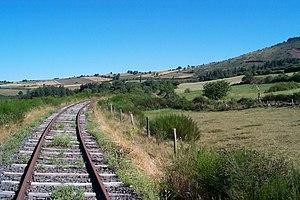
La ligne du Puy à Langogne est une ancienne ligne de chemin de fer française a écartement standard et à voie unique non électrifiée reliant Le Puy-en-Velay et Langogne.